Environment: real
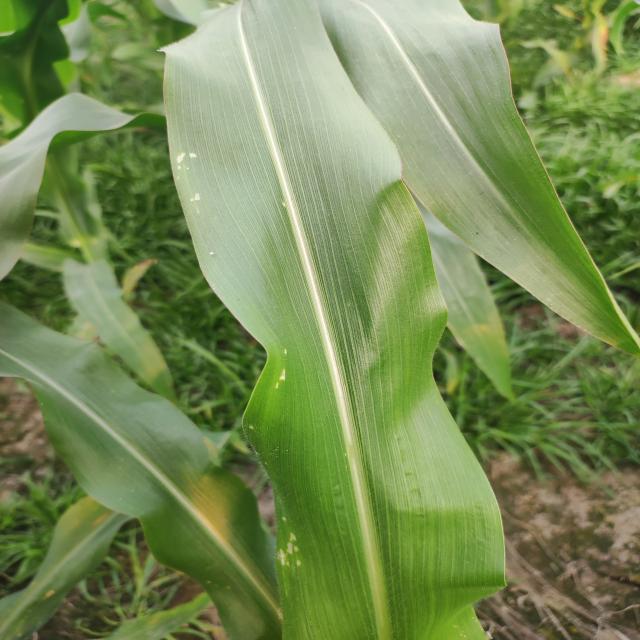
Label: fall_armyworm